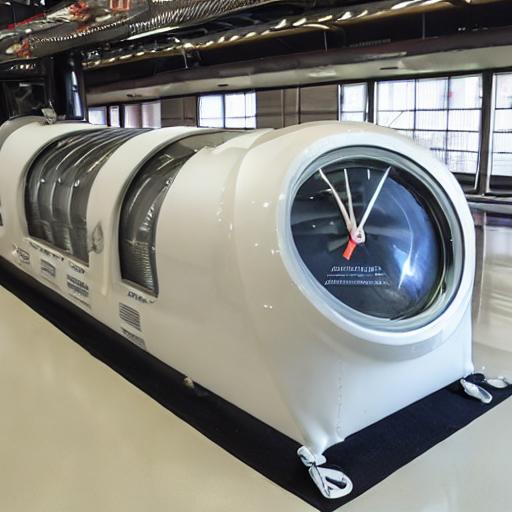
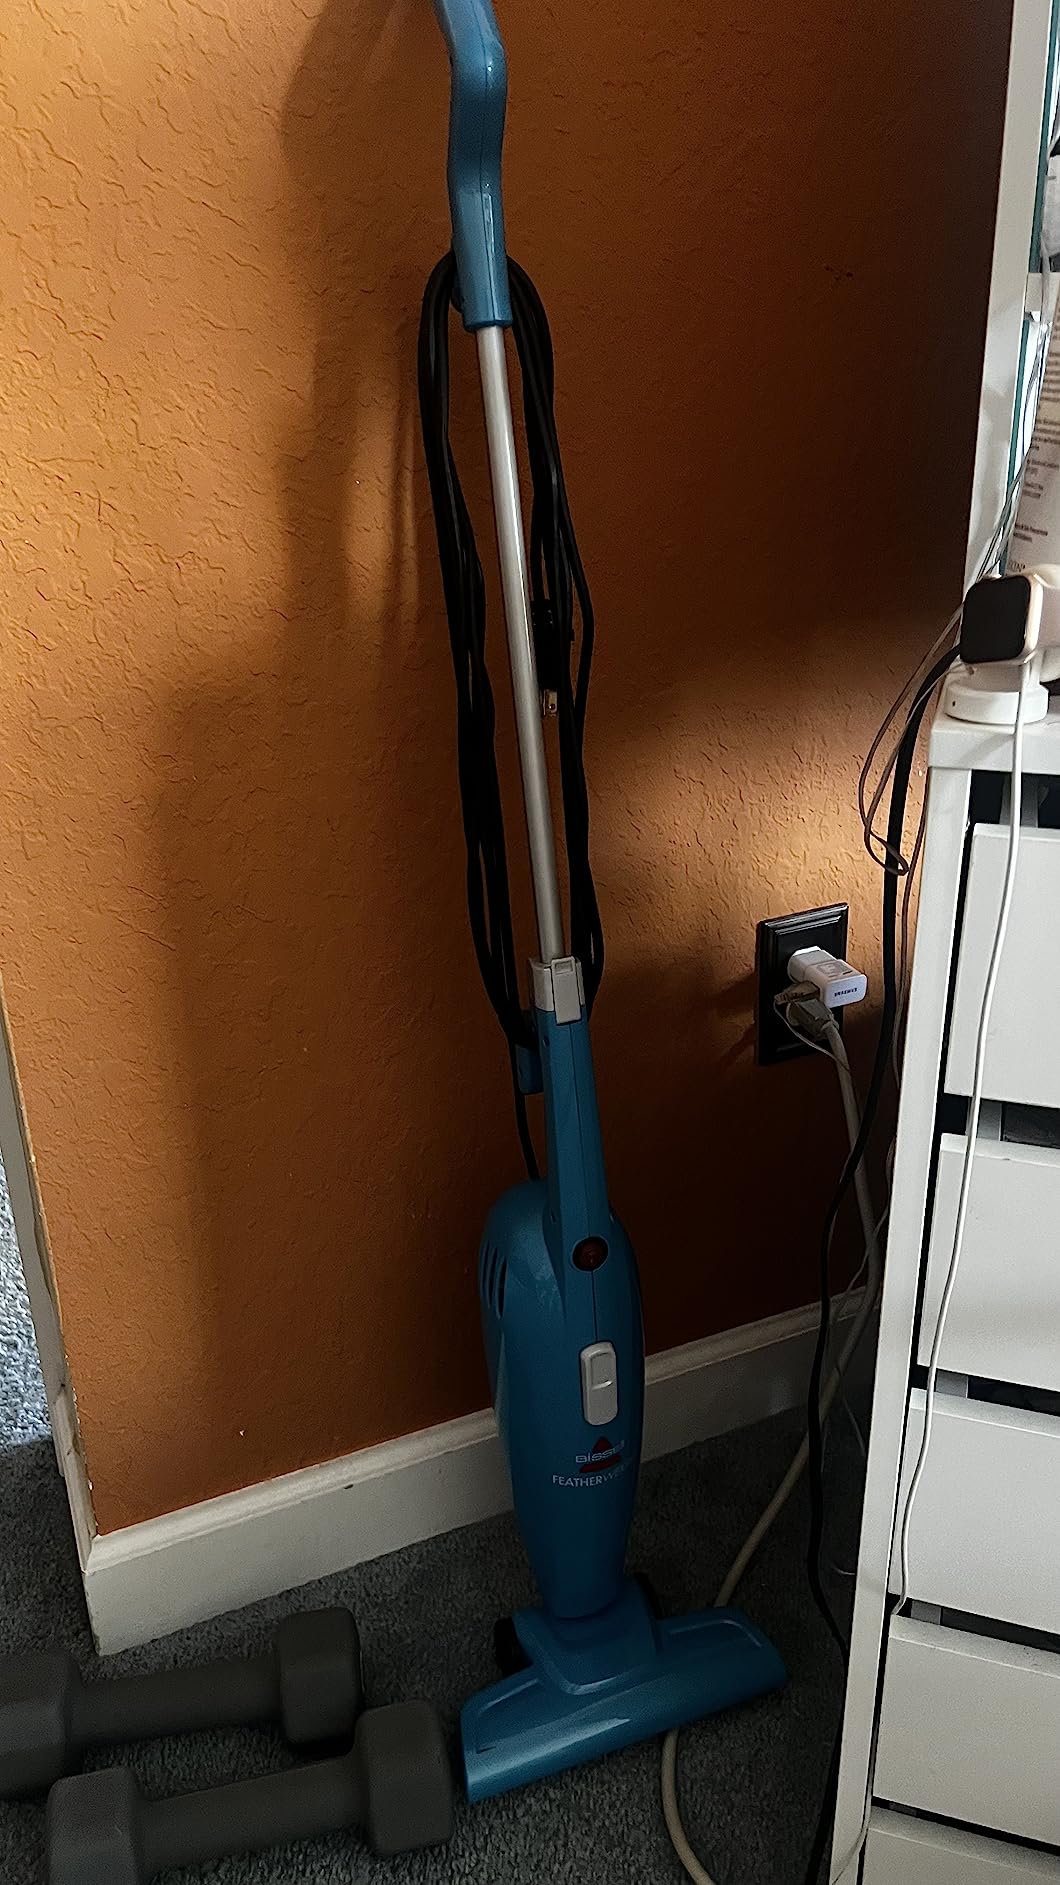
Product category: items_vacuum
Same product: no